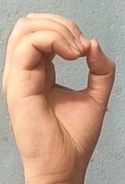
ASL sign: O